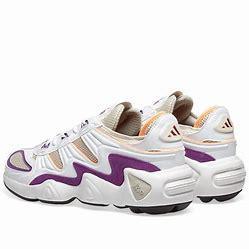
Brand: Adidas
Model: FYW S 97